Schwann Catalog

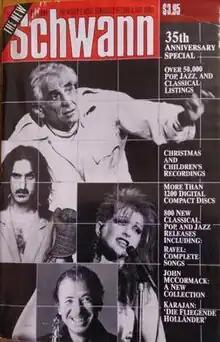
Cover of December 1984 "35th Anniversary" Schwann catalog, featuring Leonard Bernstein, Frank Zappa, Cyndi Lauper, and Sadao Watanabe

The Schwann Catalog (previously "Schwann Long Playing Record Catalog" or later "Schwann Record And Tape Guide") was a catalog of recordings started by William Schwann in 1949. The first edition was hand-typed and 26 pages long, and it listed 674 long-playing records (see LP record). By the late 1970s, over 150,000 record albums had been listed in Schwann. The company was honored by the record industry both at the 25th anniversary (1974) and 35th anniversary (1984).